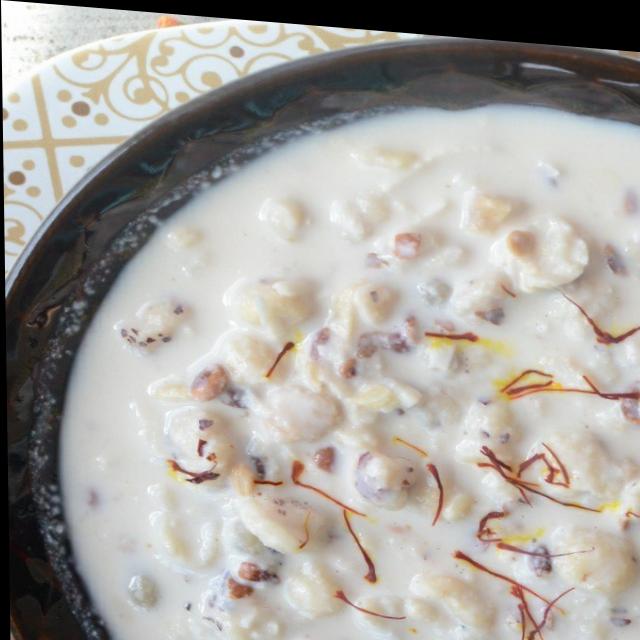
Dish: kheer